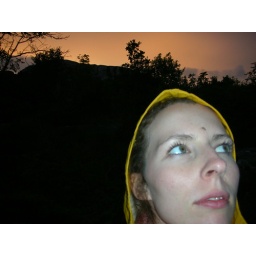
Swedish country house stopover, forest rock explorations, Natalie being eaten alive by mosquito